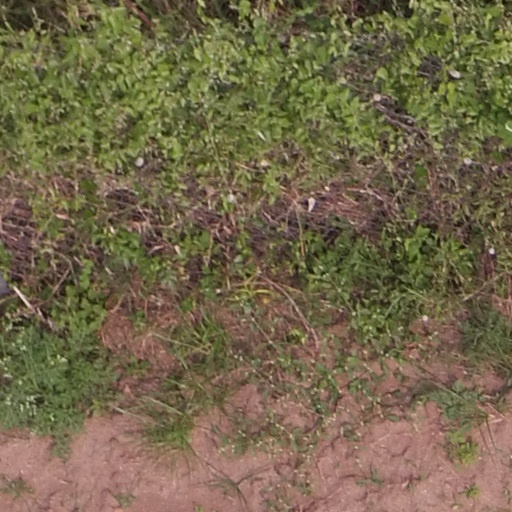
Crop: maize; corn